Anything Is Possible (film)

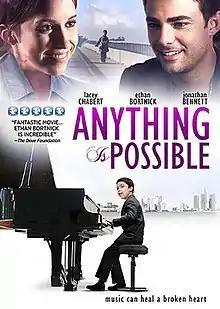

Anything Is Possible is an American drama film written and directed by Demetrius Navarro. The film was released on September 24, 2013. Ethan Bortnick stars in the leading role as Nathan, a young boy who is separated from his mother when she goes missing during a trip to Japan to provide aid after the tsunami.